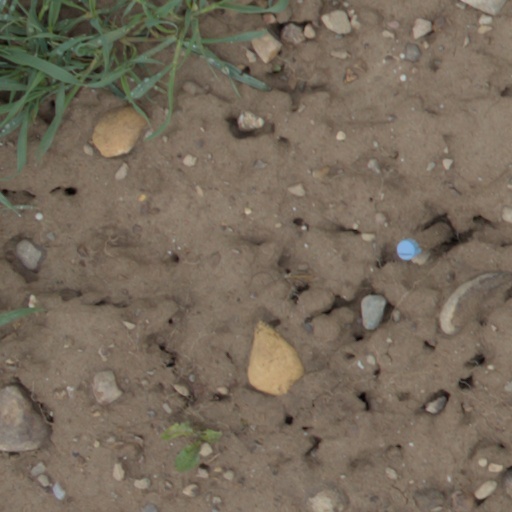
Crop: wheat